Plug-in electric vehicle

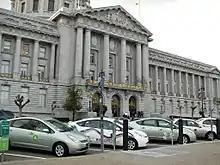
Converted Toyota Prius plug-in hybrids recharging at San Francisco City Hall charging station

, plug-in electric vehicles are significantly more expensive as compared to conventional internal combustion engine vehicles and hybrid electric vehicles due to the additional cost of their lithium-ion battery pack. Cost reductions through advances in battery technology and higher production volumes will allow plug-in electric vehicles to be more competitive with conventional internal combustion engine vehicles.